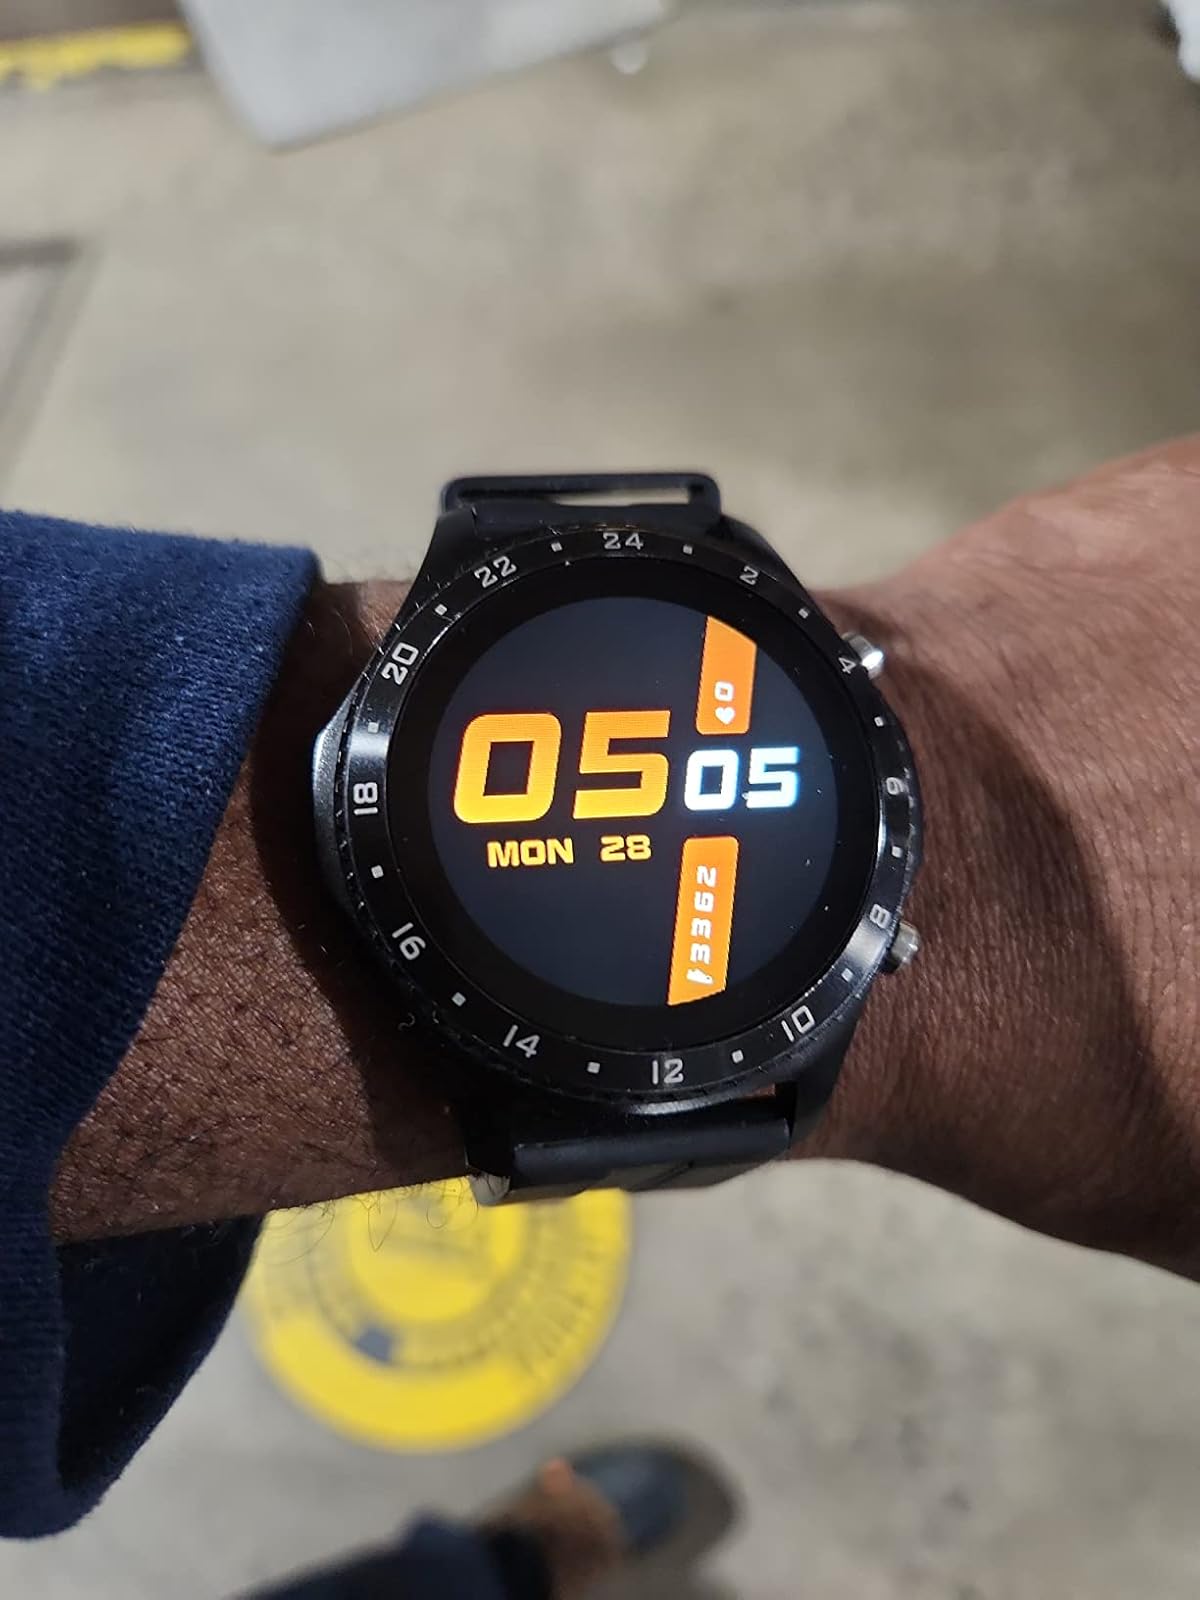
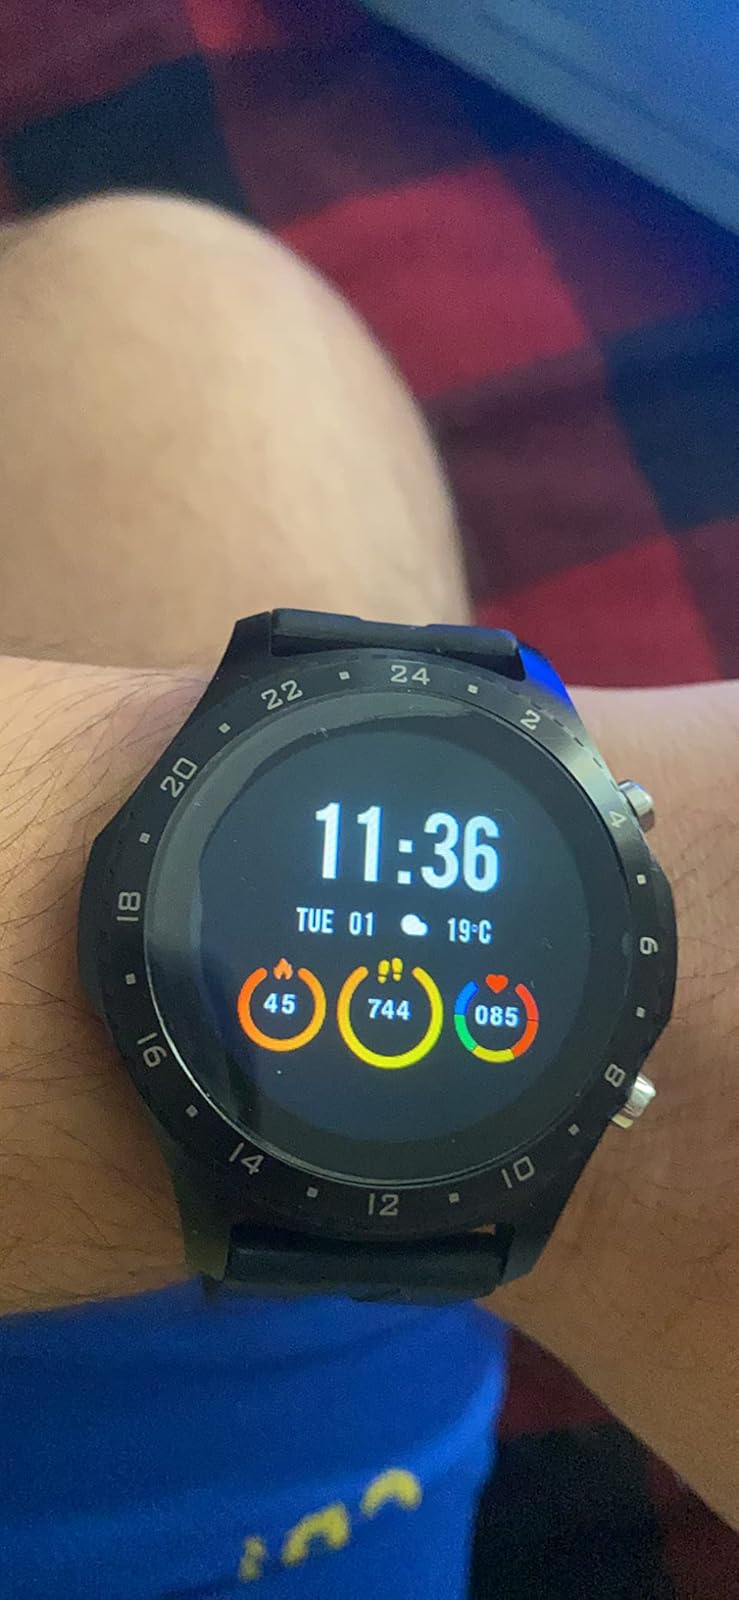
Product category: smartwatch
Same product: yes